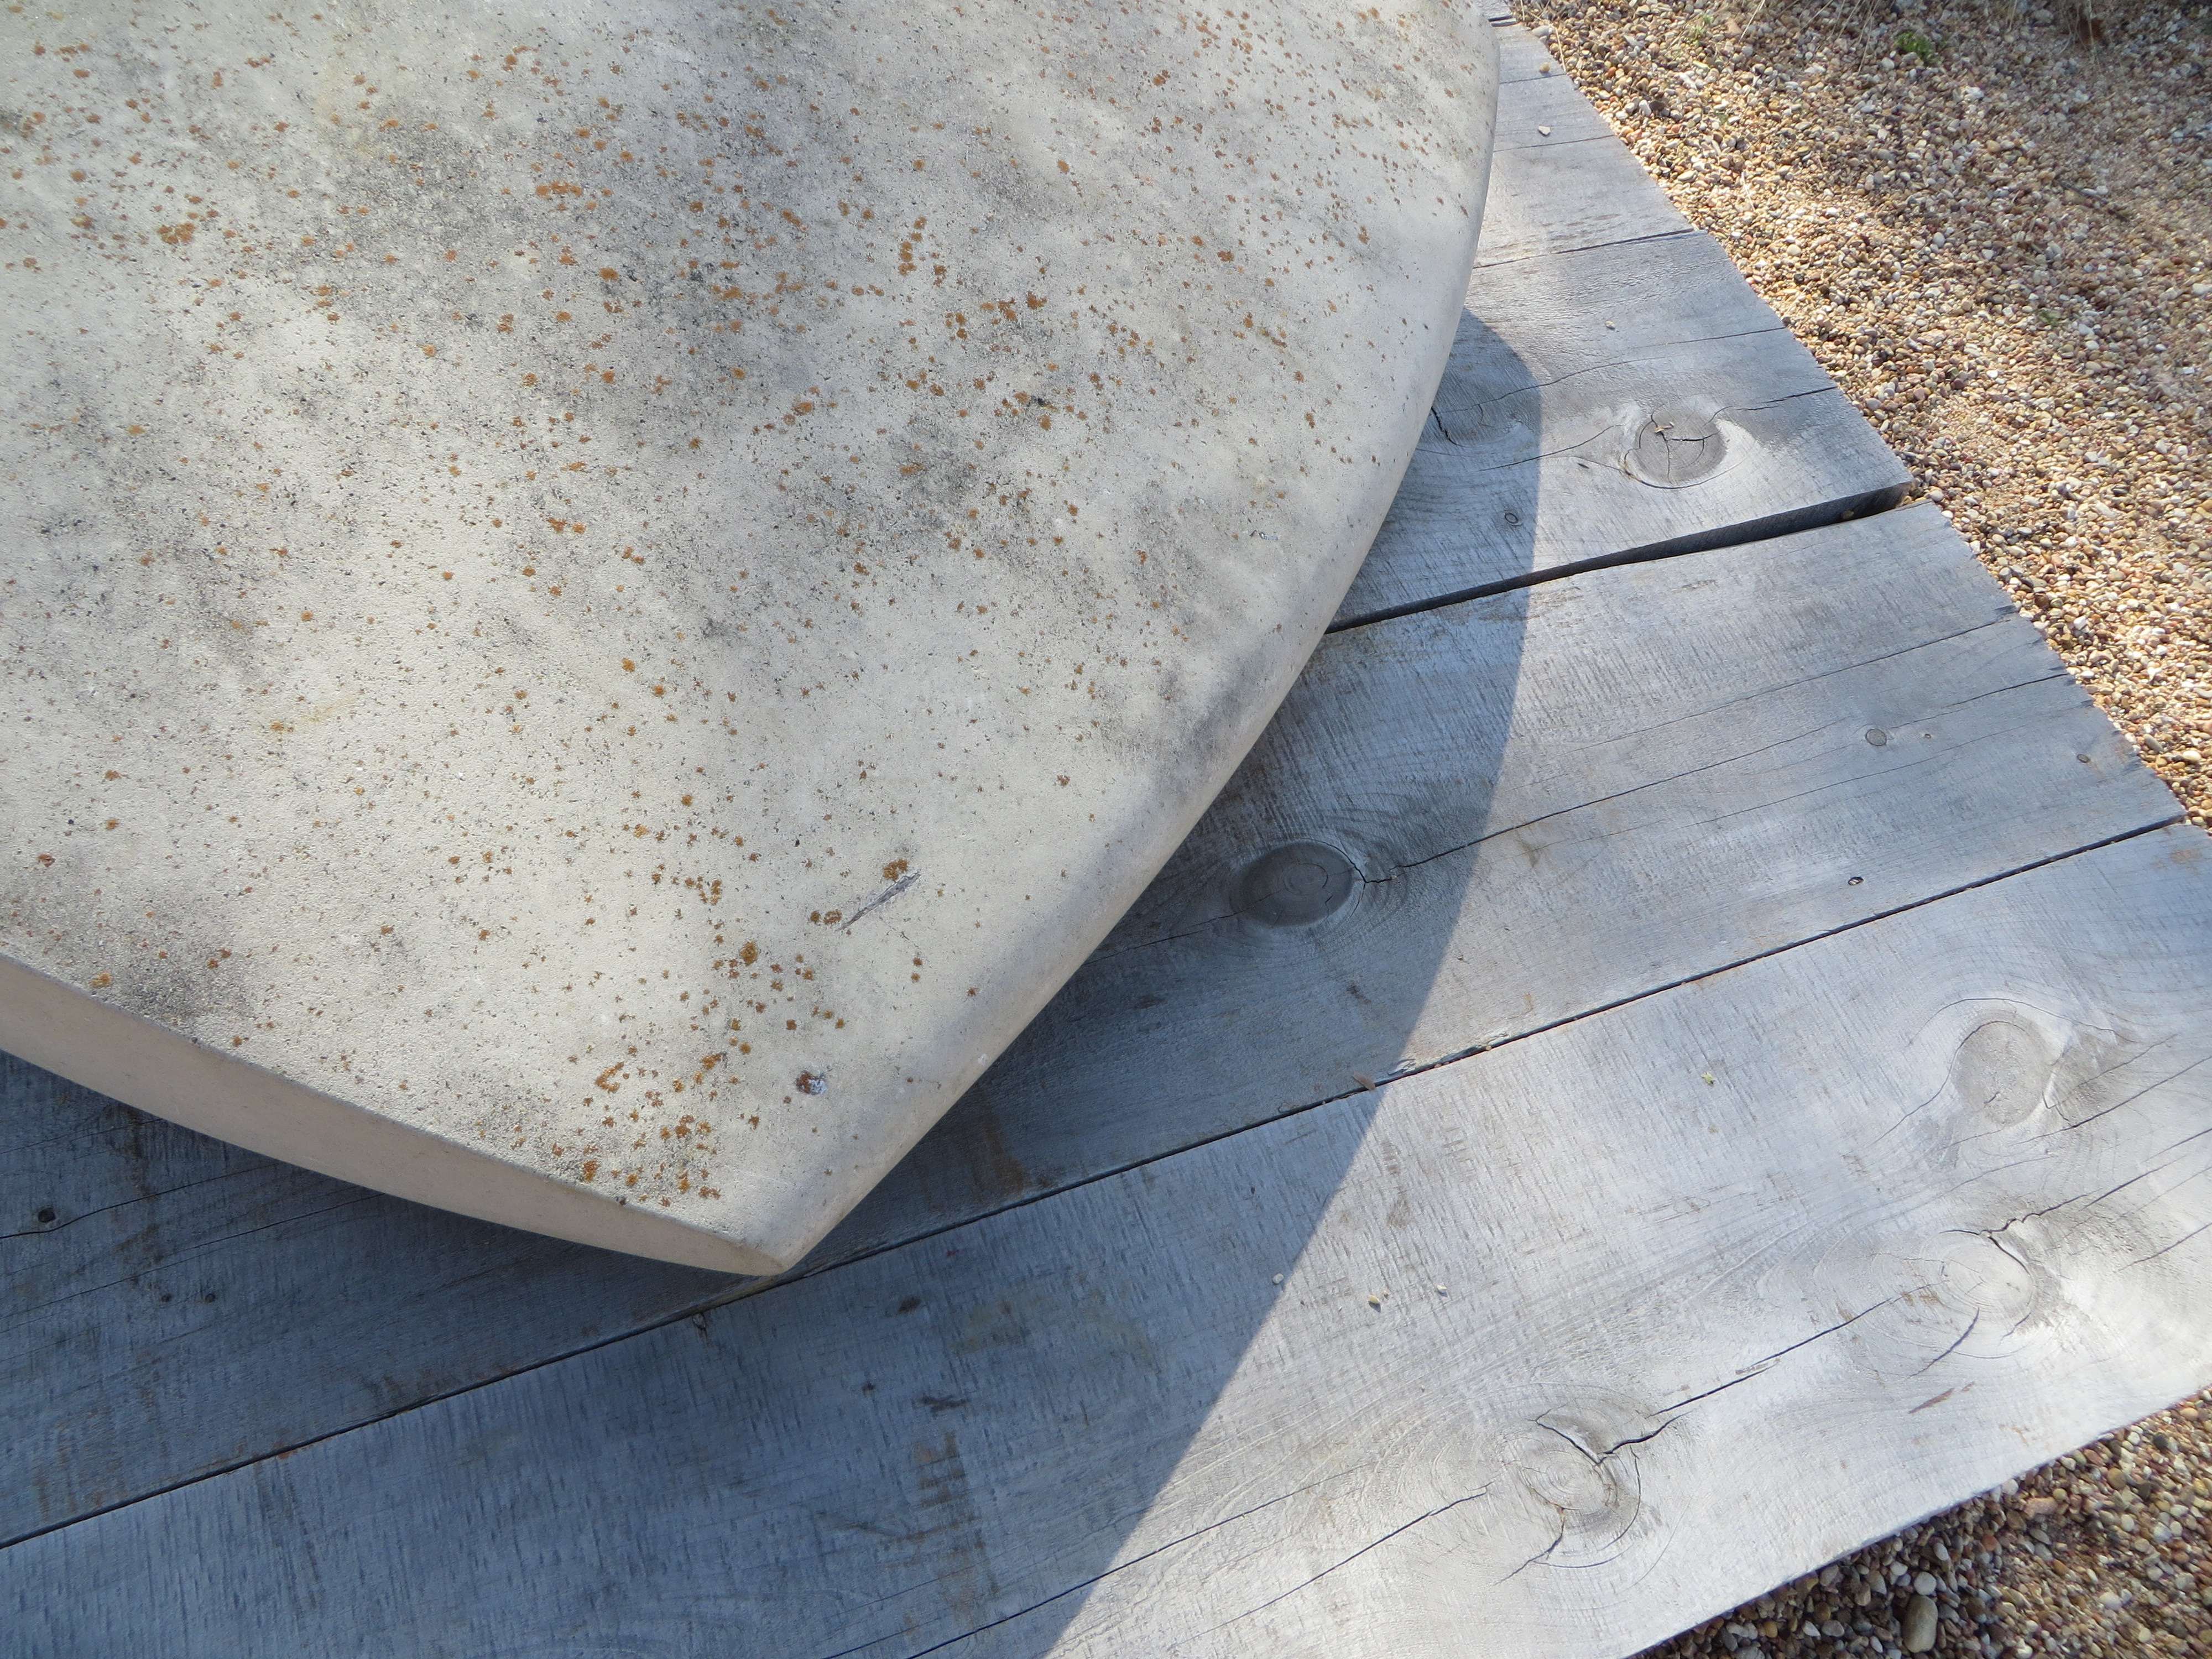
creative, structure, wood, floor, stone, asphalt, statue, artistic, tile, material, concrete, artwork, sculpture, outside, creativity, design, historical, stonework, flooring, road surface